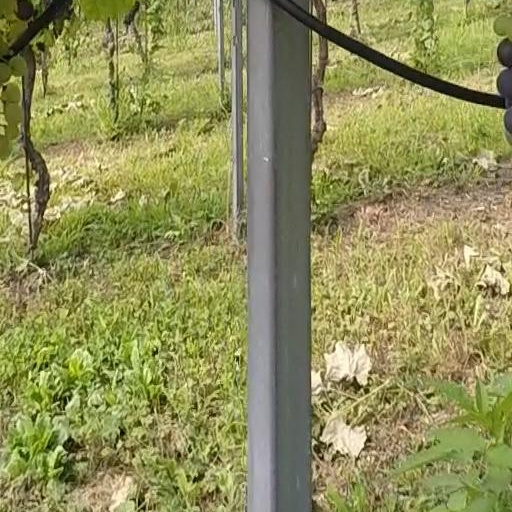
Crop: grape